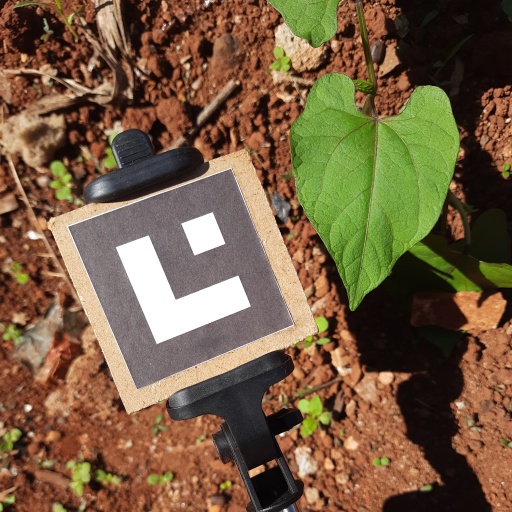
Observations: flat surface, no eating holes, under sunlight